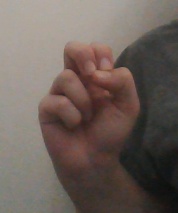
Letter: gaaf